Forbes Masson

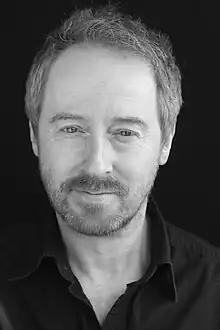
Forbes Masson

Forbes (Robertson) Masson (born 17 August 1963 in Falkirk) is a Scottish actor and writer. He is an Associate Artist with the Royal Shakespeare Company. He is best known for his roles in classical theatre, musicals, comedies, and appearances in London's West End. He is also known for his comedy partnership with Alan Cumming. Masson and Cumming wrote "The High Life", a Scottish situation comedy in which they play the lead characters, Steve McCracken and Sebastian Flight. Characters McCracken and Flight were heavily based on Victor and Barry, famous Scottish comedy alter-egos of Masson and Cumming.